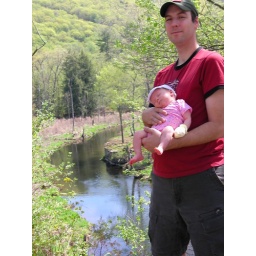
behind us is the remenants of a train bridge over black creek